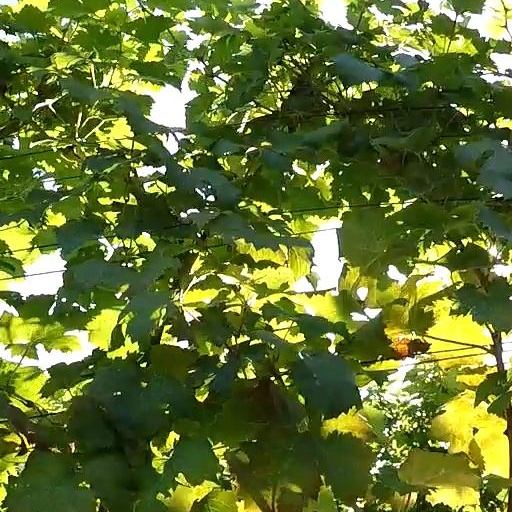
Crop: grape